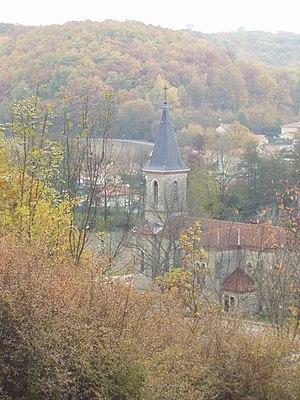
Vue du village de Sainte-Croix dans l'Ain.